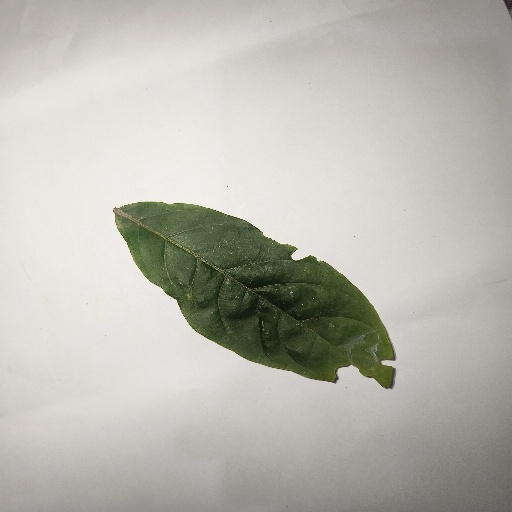
Species: HariTaki
Leaf condition: Shot Hole